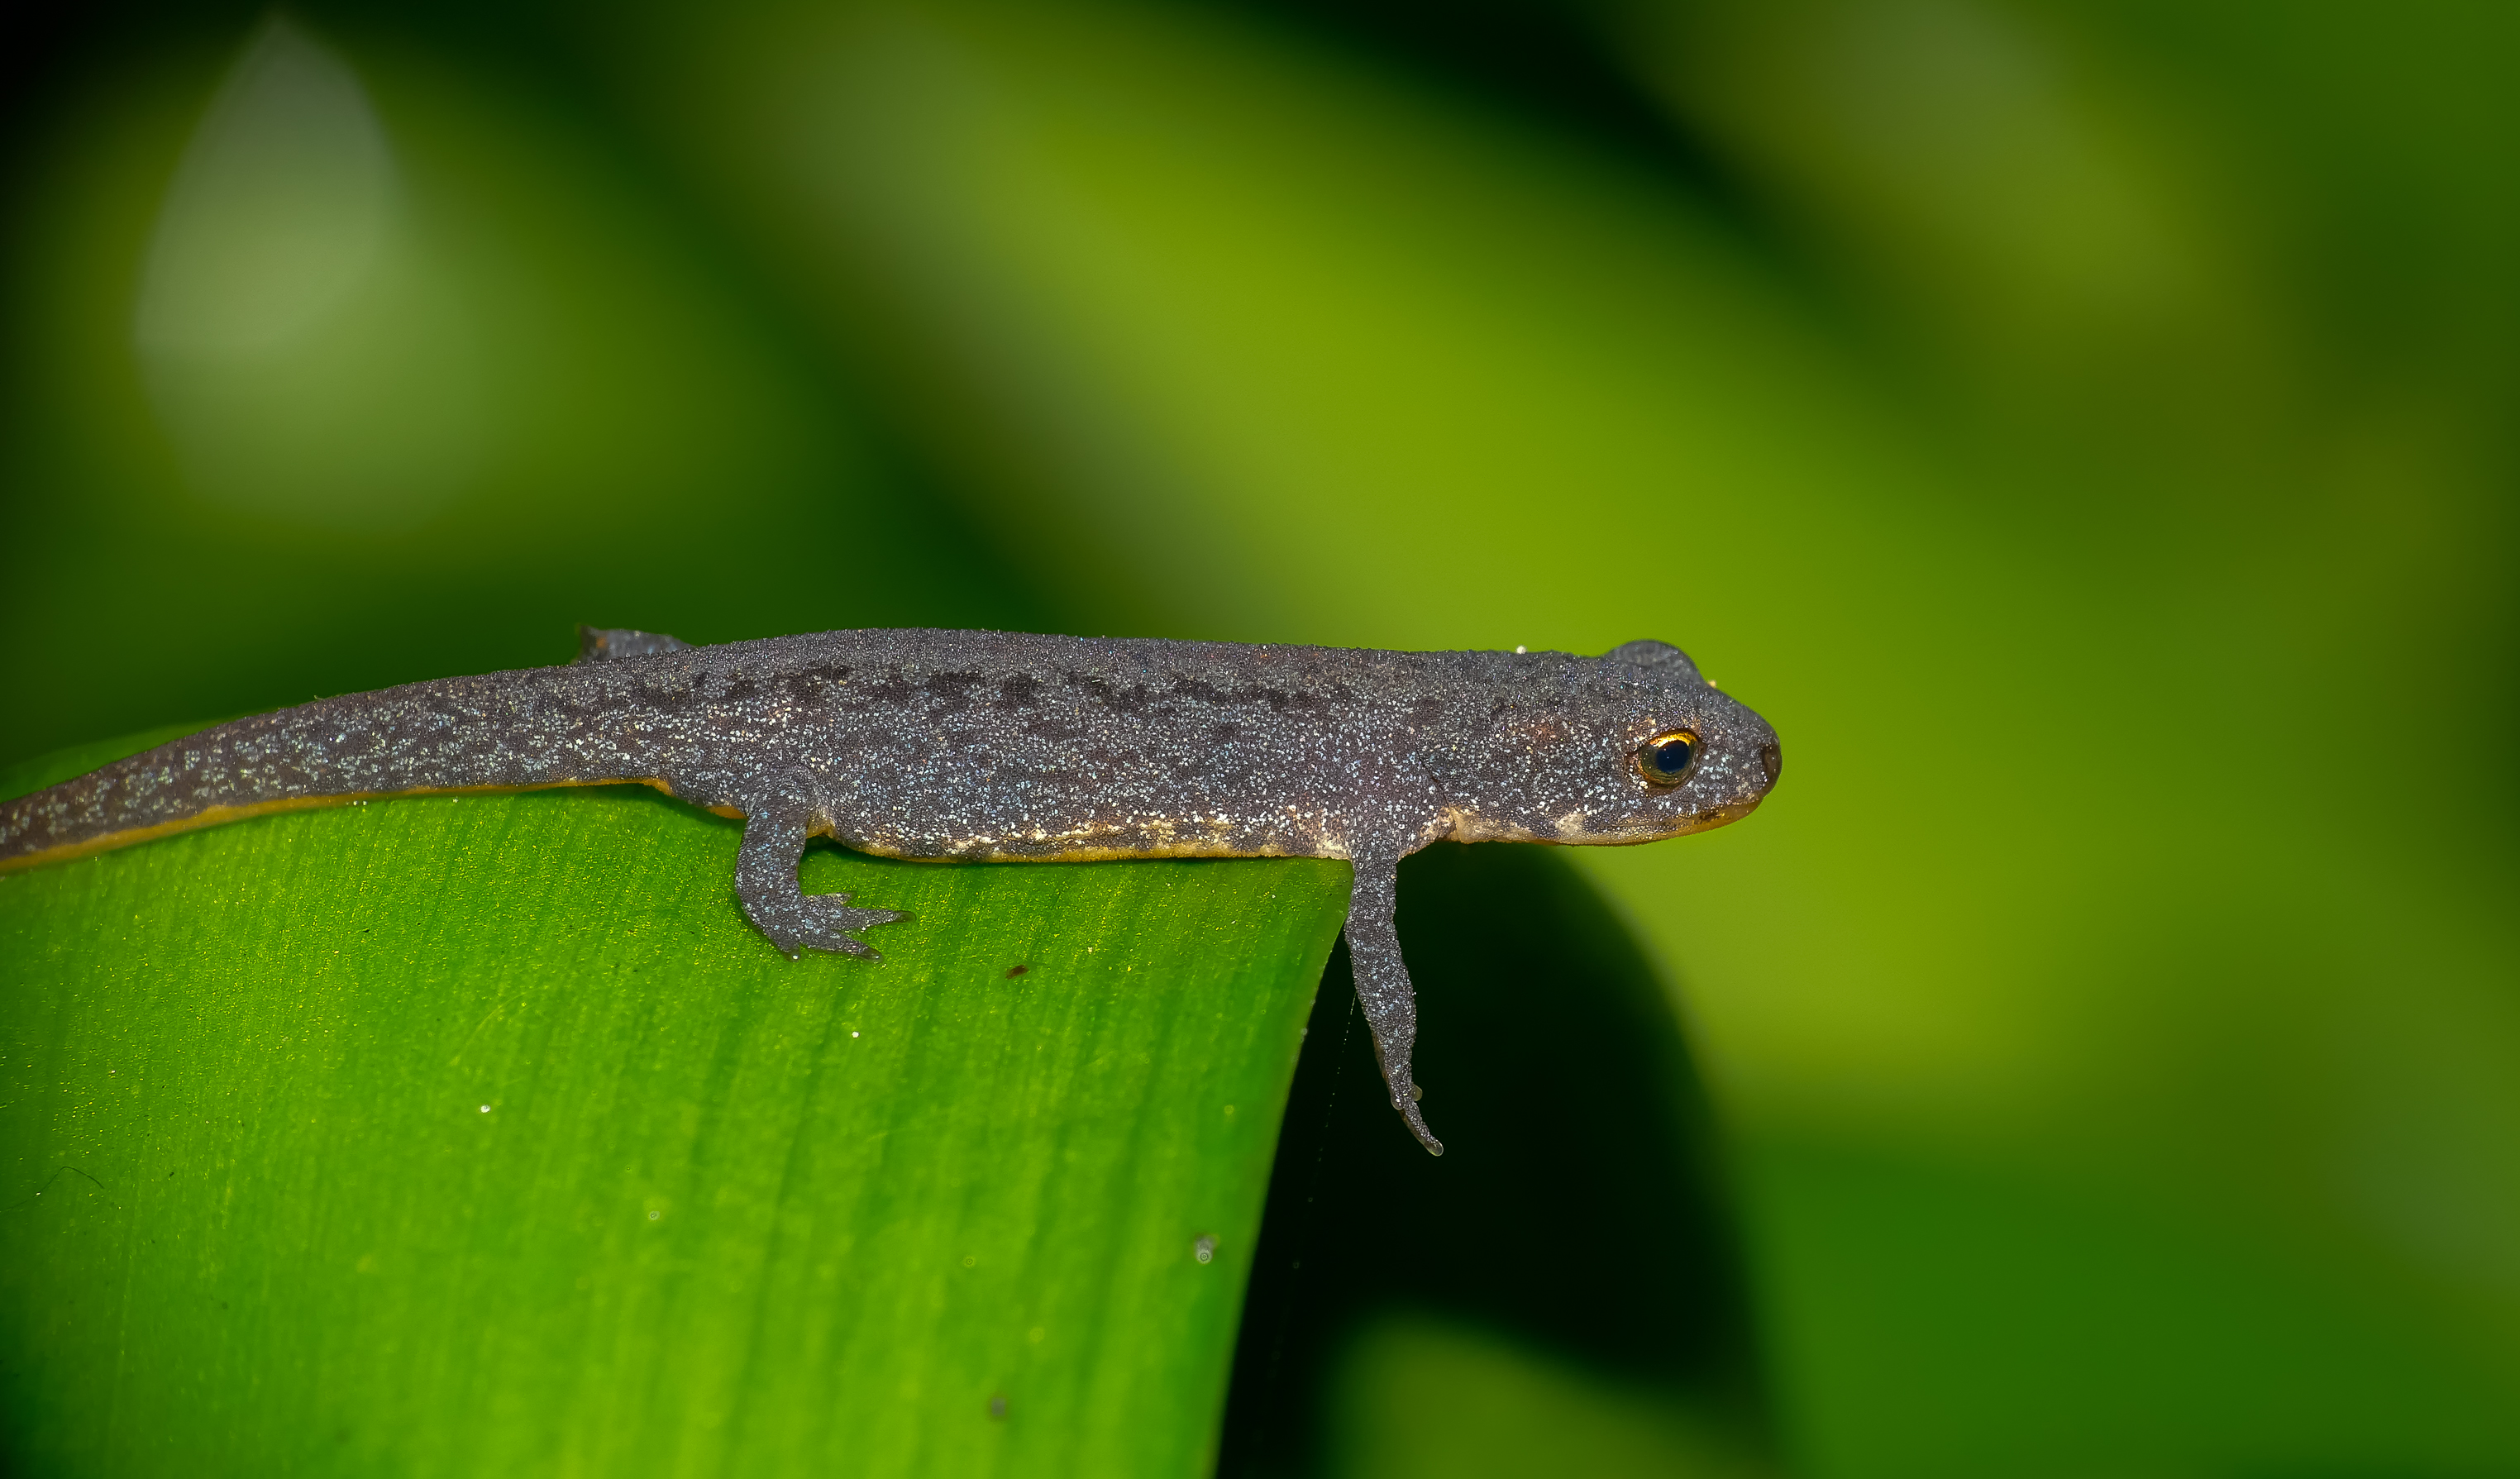
nature, leaf, wildlife, green, macro, frog, reptile, amphibian, fauna, tree frog, close up, animals, vertebrate, naturaleza, lumixfz1000, fz1000, ggl1, xovesphoto, animales, panasoniclumixfz1000, raynox150, triton, macro photography, dactyloidae